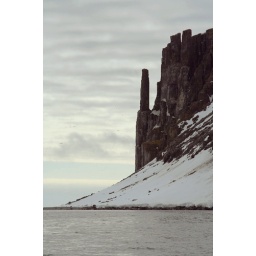
We could hear the noise from here. You can see clouds of birds in the larger view near the finger of rock.